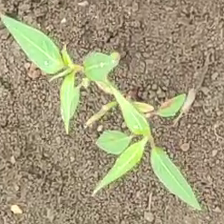
Weed species: Moti_dudhi(Euphorbia_geneculata_L)